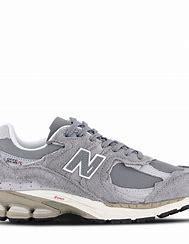
Brand: New
Model: Balance 2002R